José Bautista

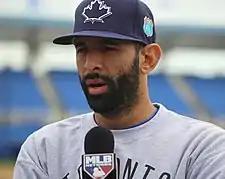
Bautista with Toronto in 2016

On January 30, 2012, Bautista was announced as the cover athlete for the Canadian edition of "". In an interleague game against the Milwaukee Brewers on June 19, Bautista hit the second of three straight solo home runs by the Blue Jays, between Colby Rasmus and Edwin Encarnación, the first time since 2005 that the Jays went back-to-back-to-back with home runs. Bautista also took over the MLB lead in home runs for 2012, hitting his 25th on June 27 against the Boston Red Sox, which broke the Blue Jays club record for home runs in a month, with 13. He went on to finish the month with 14 home runs, one short of the American League record for June.